Taiwania (supercomputer)

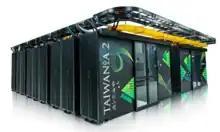
Taiwania 2

The Taiwania 2 supercomputer is a follow on to the Taiwania supercomputer designed by the National Center for High-Performance Computing. Taiwania 2 debuted at 20 on the November 2018 TOP500 and 10 on the Green500.